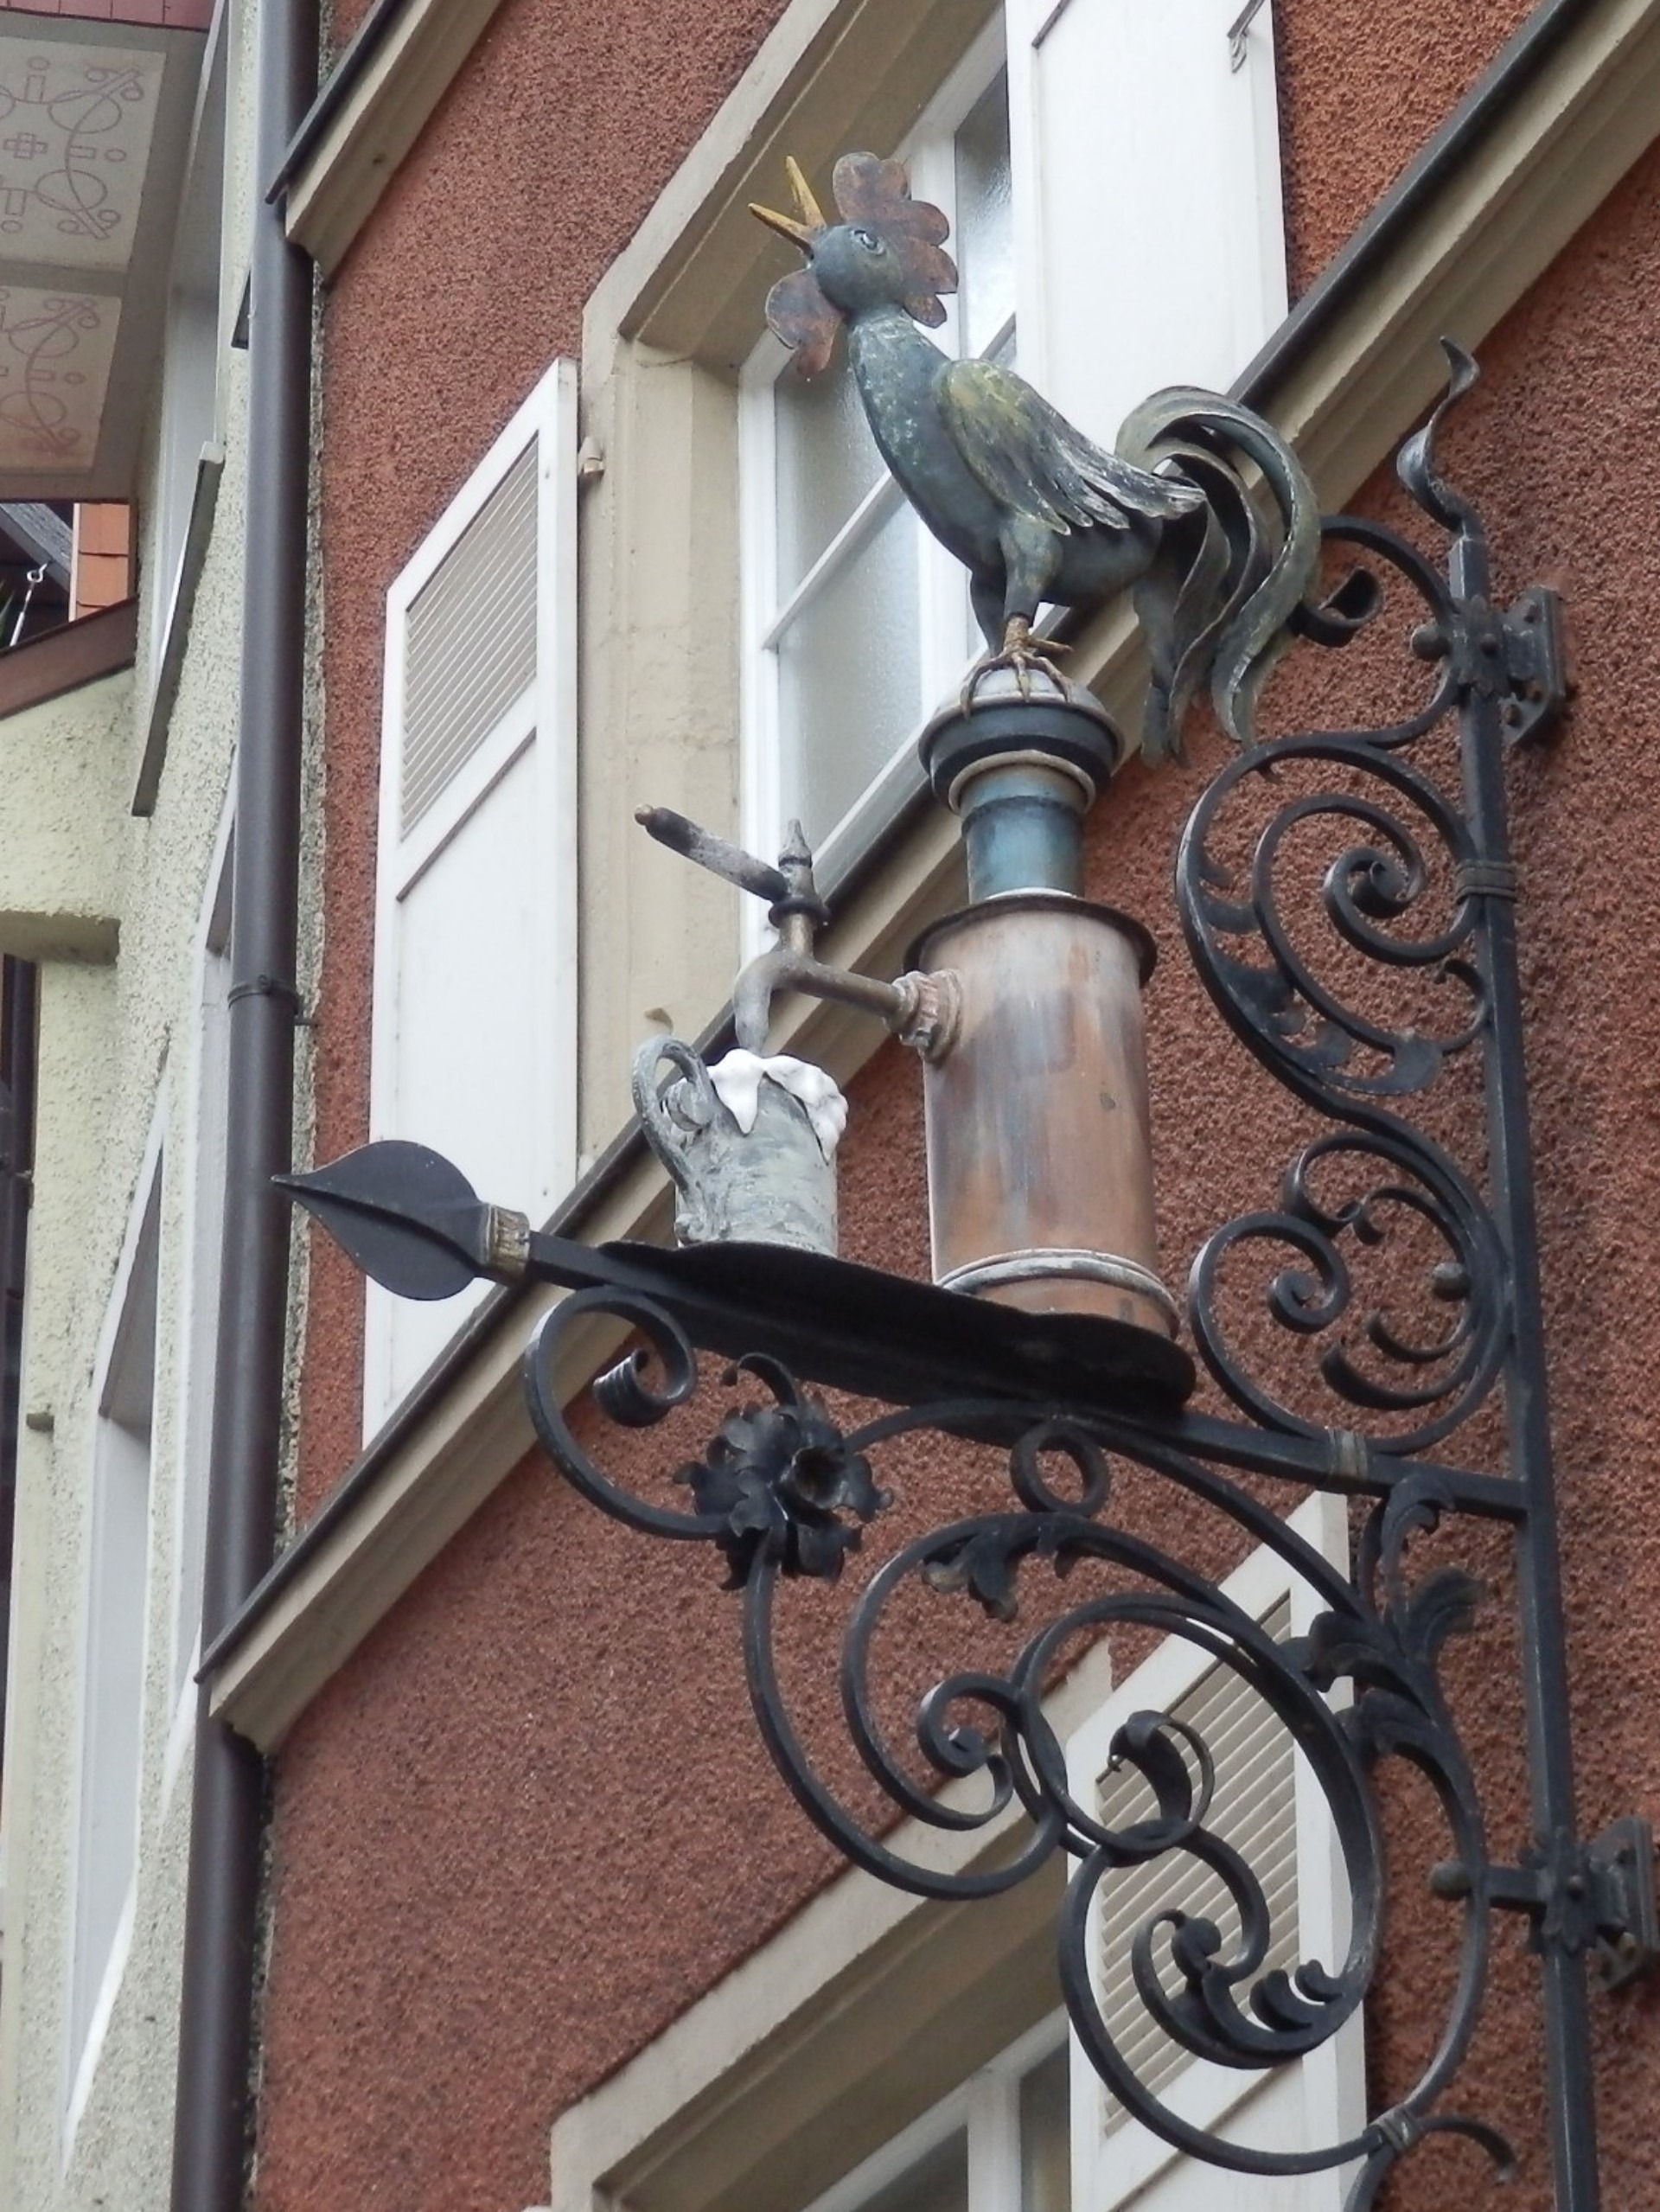
window, wall, pot, balcony, facade, lighting, beer, handrail, art, tap, iron, hahn, sideboard, blacksmithing, beer mug, gockel, nasal shield, gas facility